Ganache

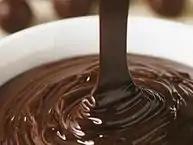
Chocolate ganache being poured into a bowl

Ganache ( or) is a glaze, icing, sauce, or filling for pastries, made from chocolate and cream.